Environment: real
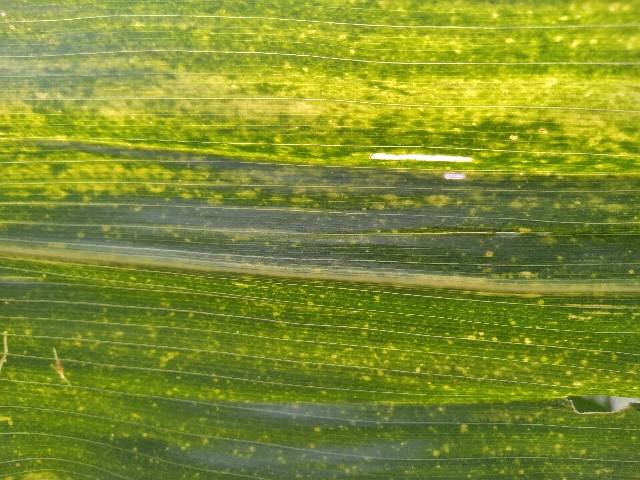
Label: lethal_necrosis